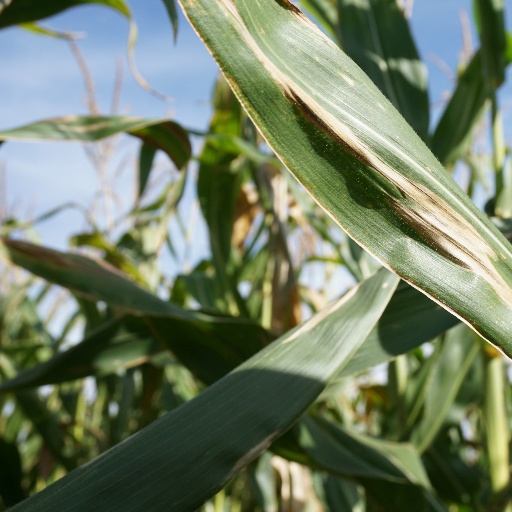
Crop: maize; corn